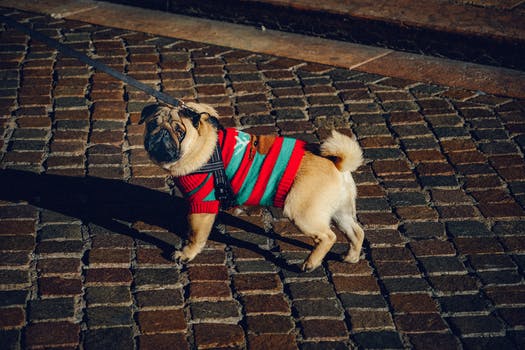
Label: No Watermark